Castro Verde (civil parish)

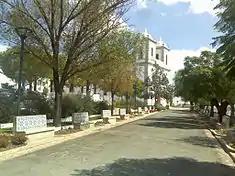
The roadway leading to the "Royal Basilica" of Castro Verde, named in honour of Nossa Senhora da Conceição

The parish of Castro Verde, occupies almost half of the municipality, and represents one of the more important centres of Beja, owing to its population and rich natural resources. Within an area of approximately , it is the central place of region that includes several smaller localities, including: Aivados, Almeirim, Estação de Ourique, Geraldos, Monte Serro, Namorados and Piçarras. The superficial soils of this territory are generally poor, but the area's mineral wealth, particularly in the interior, has been explored since the first settlers arrived in the region.